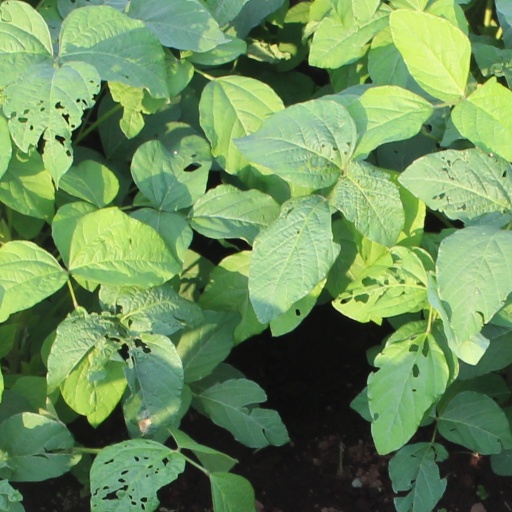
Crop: soybean